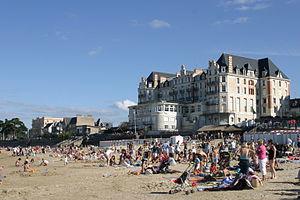
Saint-Lunaire - Le Grand Hôtel vu de la plage
Saint-Lunaire est une commune française située dans le département d'Ille-et-Vilaine en région Bretagne, peuplée de 2 356 habitants.